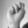
ASL letter: N